Kottur Kozhundeeswarar Temple

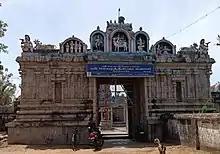
Entrance

is a Hindu temple located at Kottur in Tiruvarur district, Tamil Nadu, India. The temple is dedicated to Shiva, as the moolavar presiding deity, in his manifestation as Kozhundeeswarar. His consort, Parvati, is known as Thenambikai. The historical name of the place is Indirapuram.